District of Columbia Water and Sewer Authority

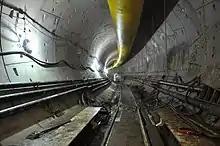
Construction workers check on progress inside a tunnel in the Clean Rivers Project

A President and CEO is responsible for all daily operations and reports to the DC Water Board of Directors. The current President/CEO is David L. Gadis.